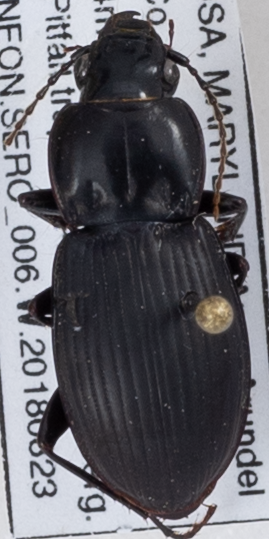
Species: Cyclotrachelus sigillatus
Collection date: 2018-08-23
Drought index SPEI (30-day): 0.24
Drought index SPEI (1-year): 0.63
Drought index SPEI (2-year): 0.1